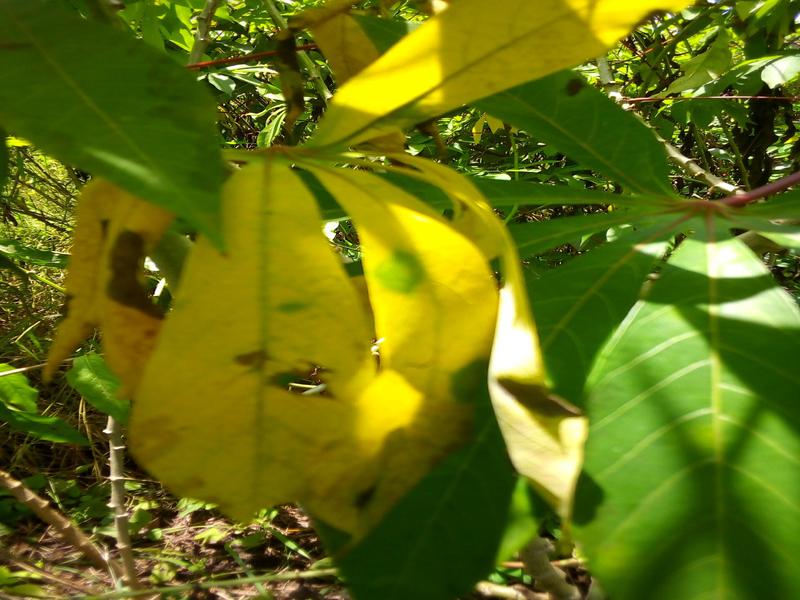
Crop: cassava
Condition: healthy